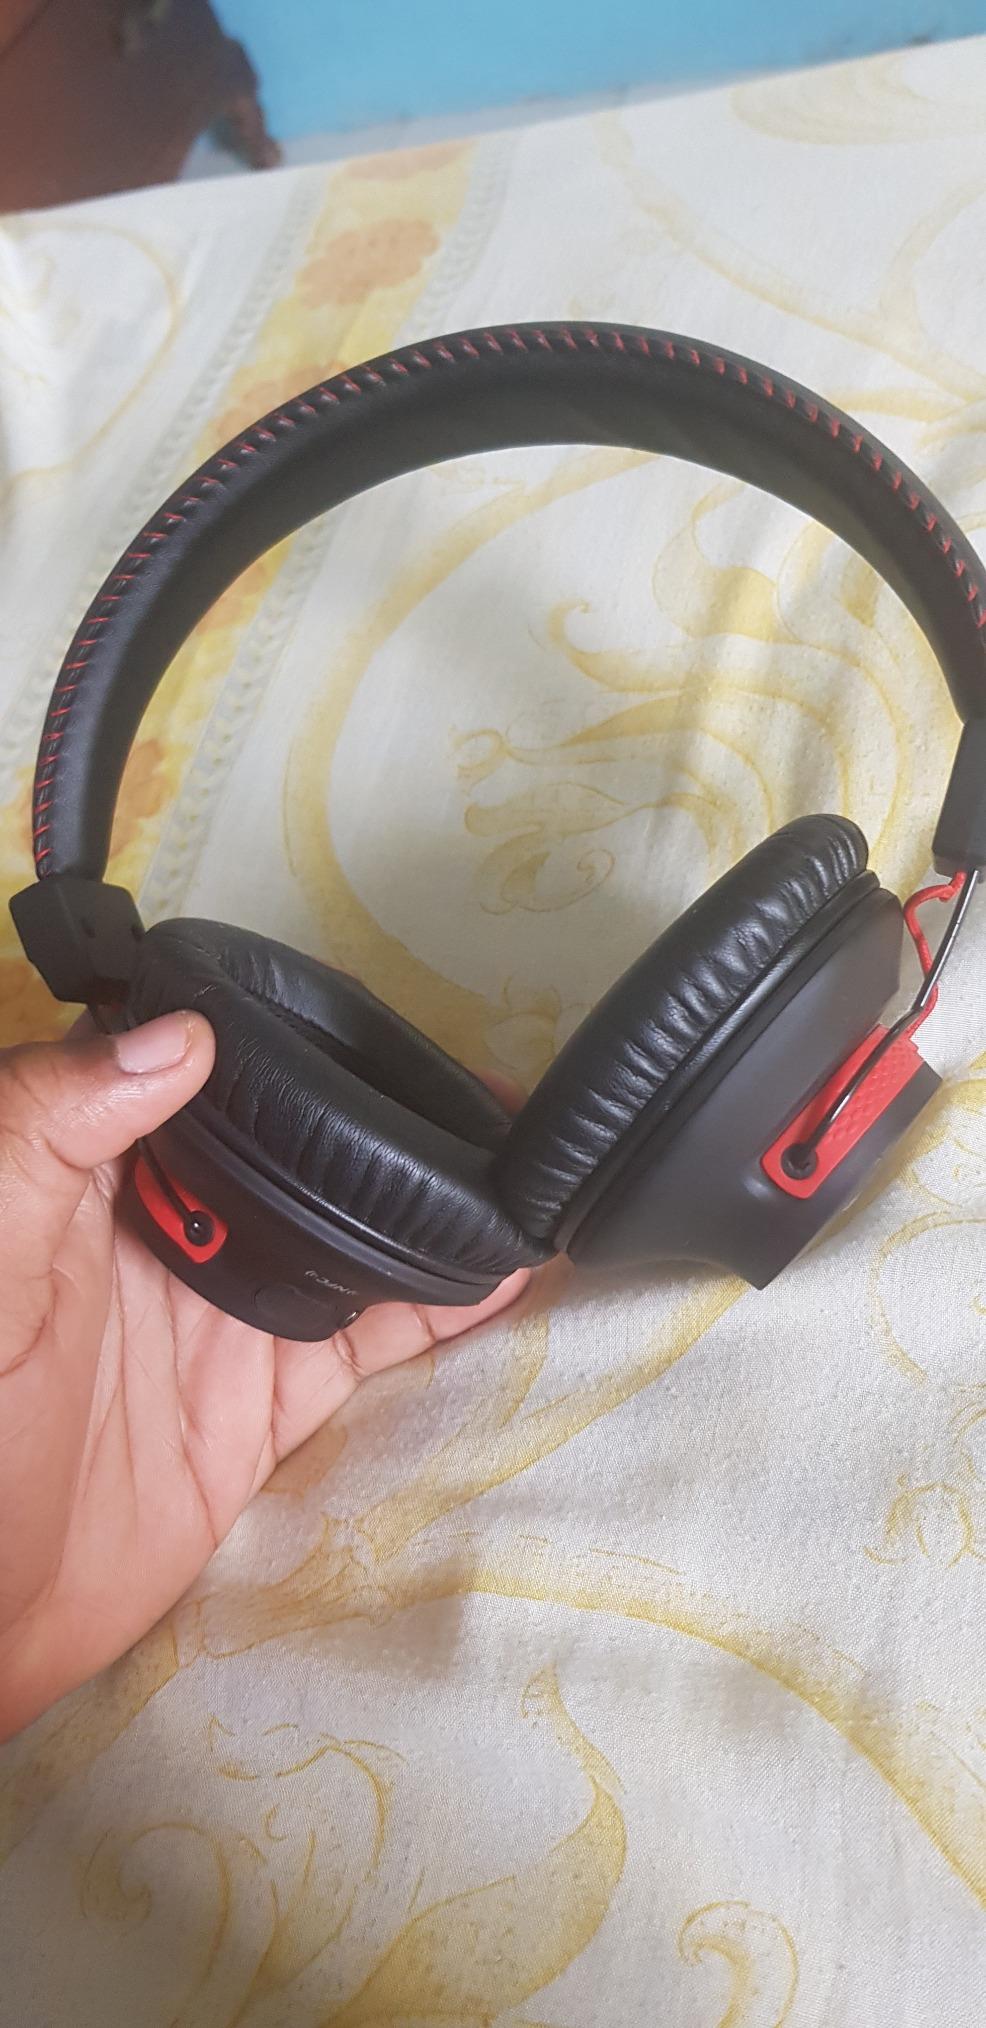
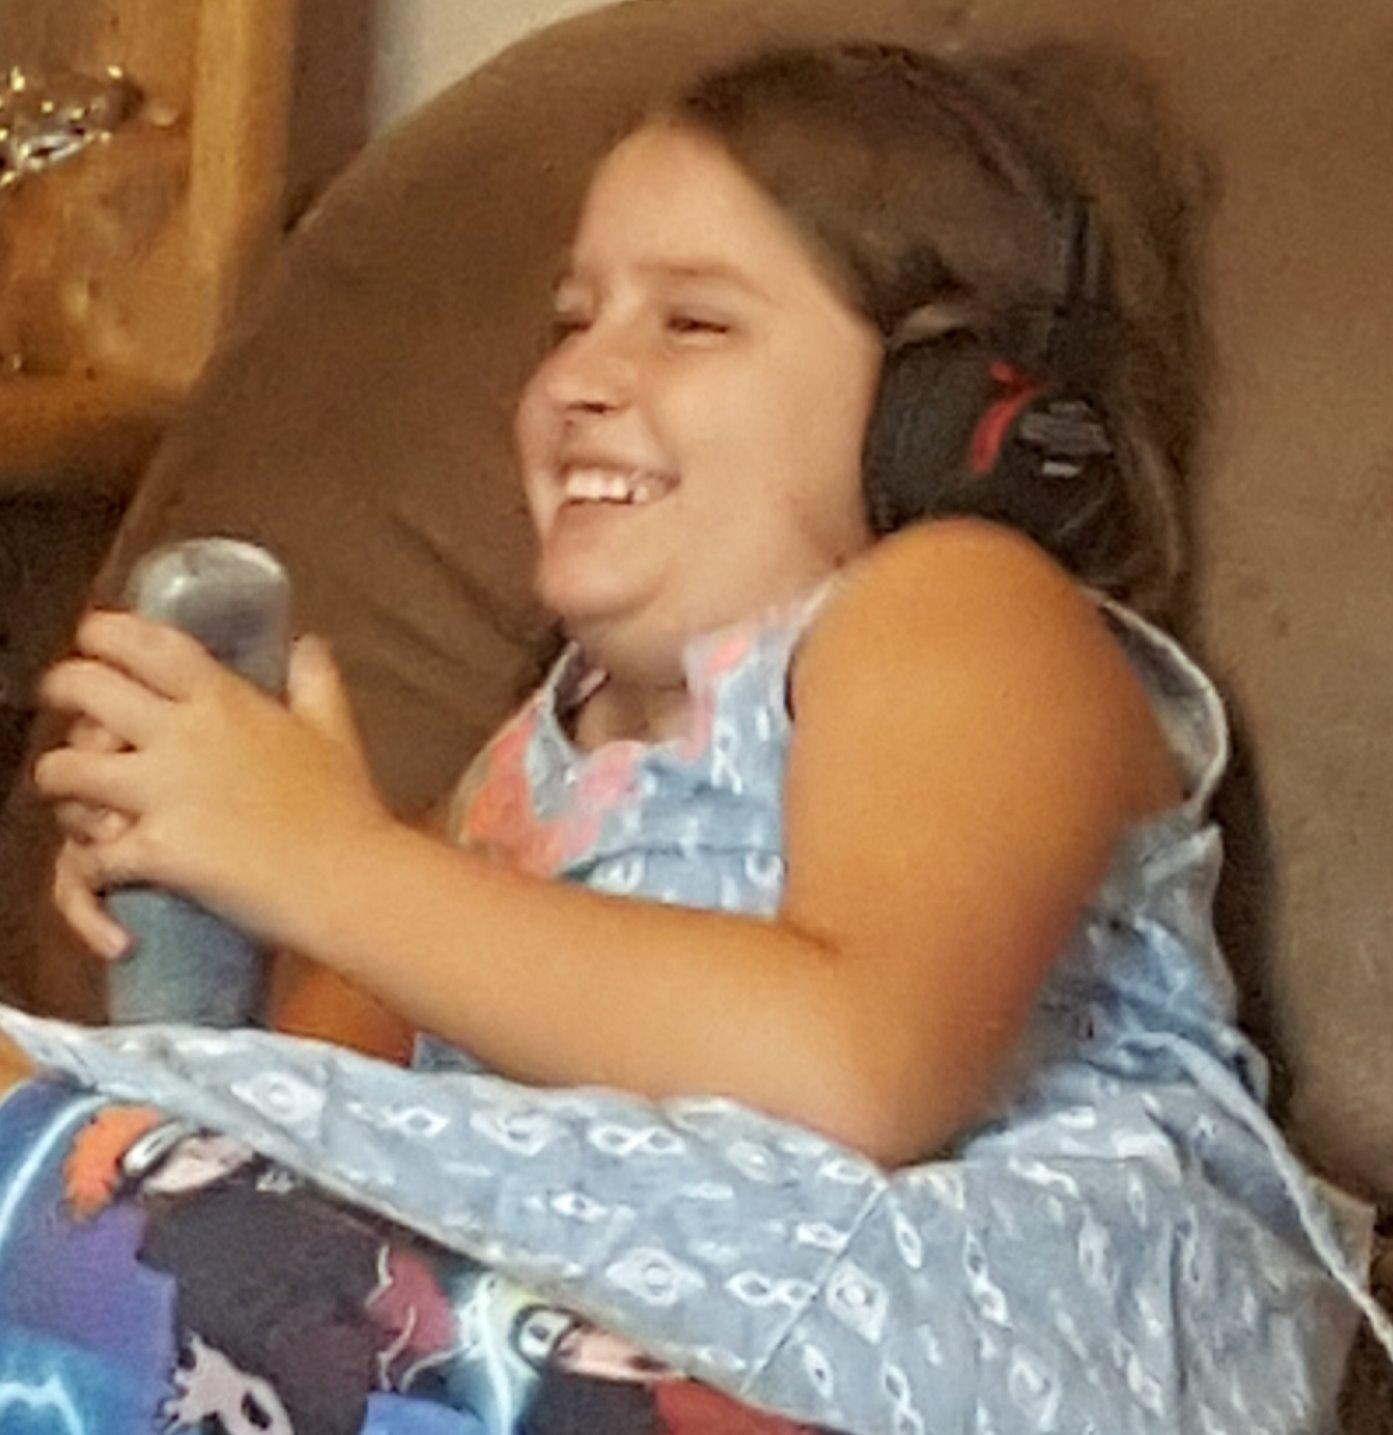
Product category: headphones
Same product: yes